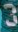
Number: 3